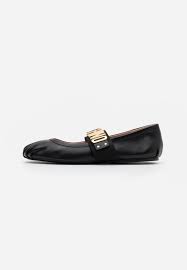
Label: Ballet Flat